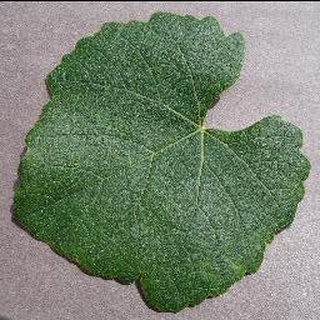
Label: healthy_grape